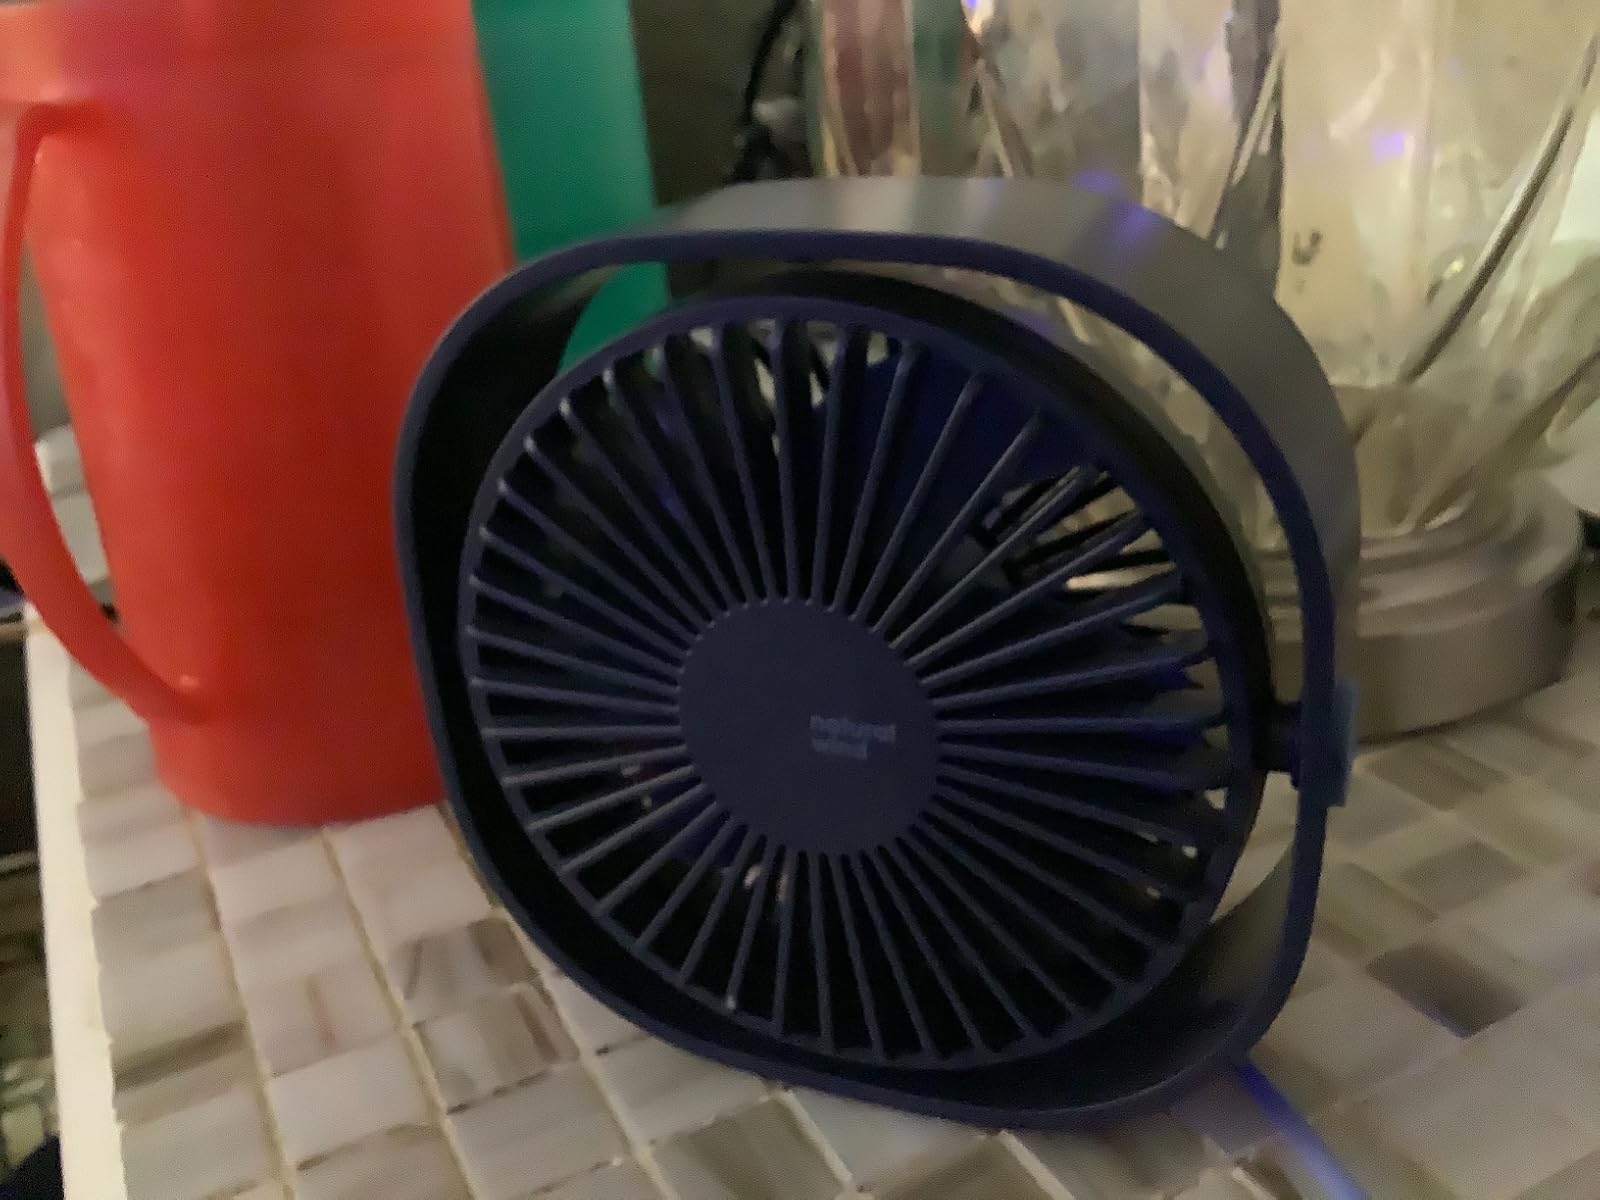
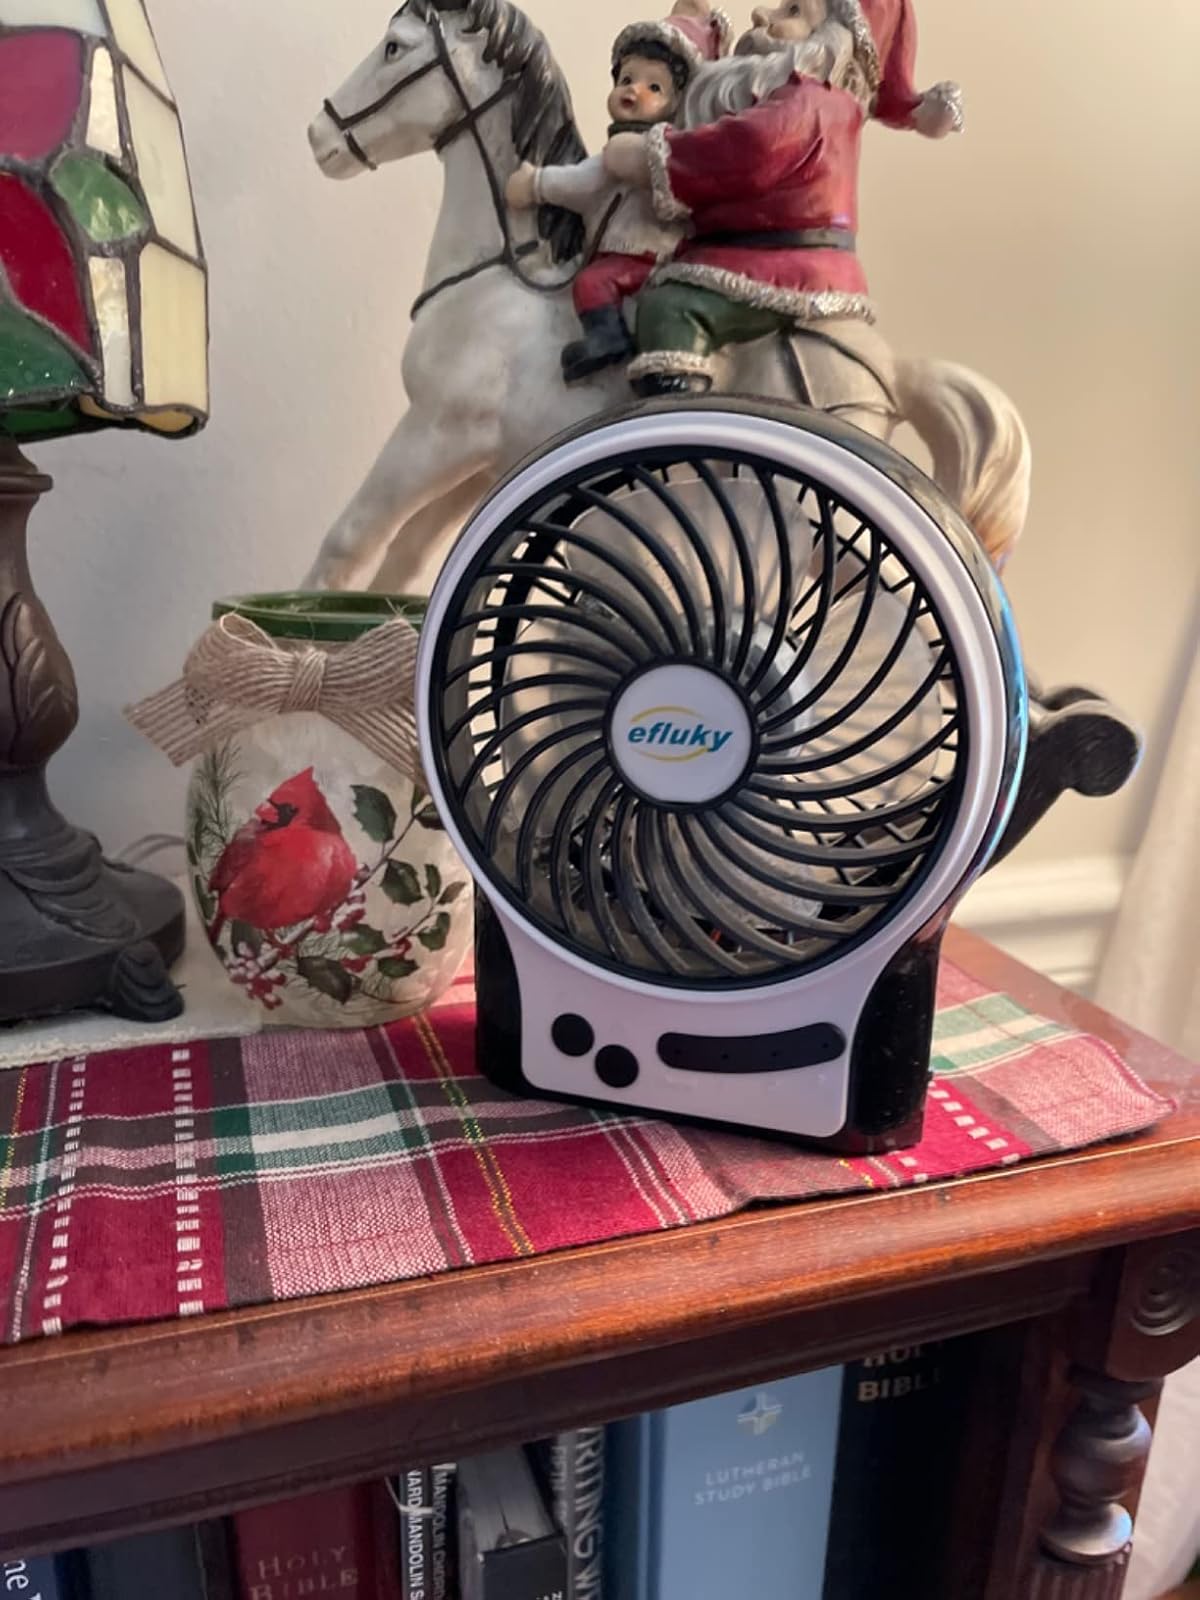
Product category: fan
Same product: no